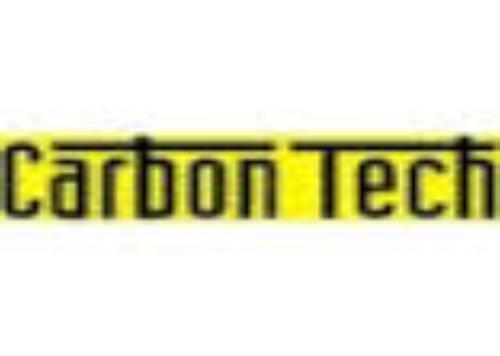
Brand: Carbontech
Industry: Others